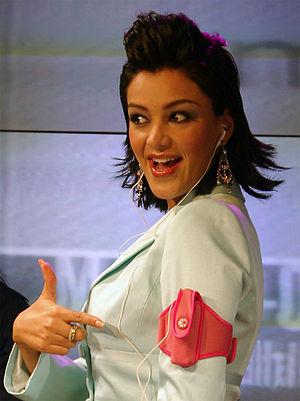
Verona Feldbusch, née le 30 avril 1968 à La Paz en Bolivie, aujourd'hui appelée Verona Pooth depuis son mariage avec l'entrepreneur Franjo Pooth, est une vedette de la télévision et de la publicité allemande et un mannequin qui a entre autres gagné les titres de Miss Germany, Miss Intercontinental et Miss American Dream. Aujourd'hui, elle travaille comme entrepreneur et soutient son conjoint qui a connu beaucoup de difficultés monétaires durant la crise financière en 2007 et 2008. Elle était récemment dans la presse allemande lors de son mariage avec Dieter Bohlen, qui se termina après seulement quatre semaines en 1996.
Miss Intercontinental est un concours de beauté féminine international. Il a été fondé en 1971 à Aruba.